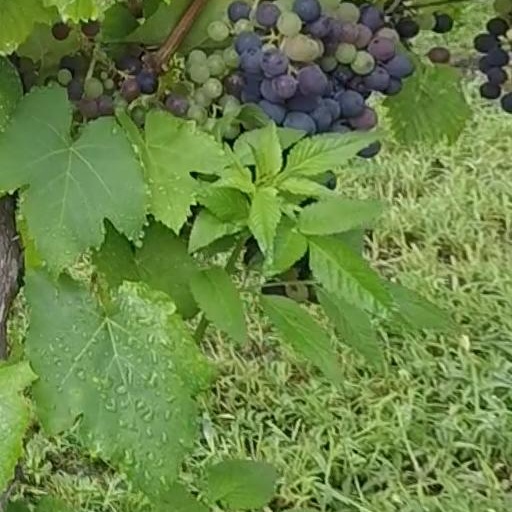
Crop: grape